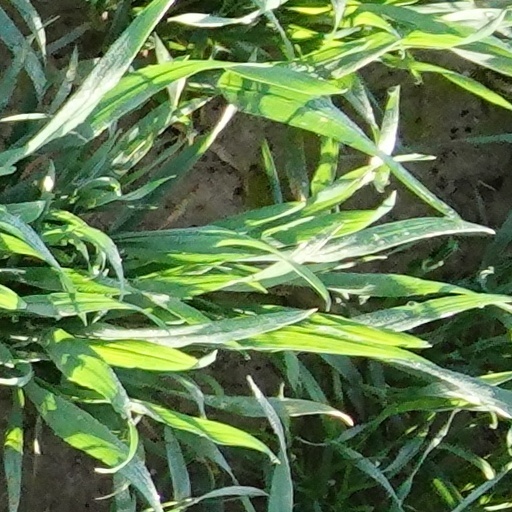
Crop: wheat